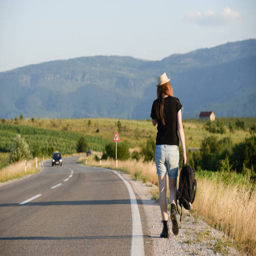
woman walking on the road in mountains at sunset